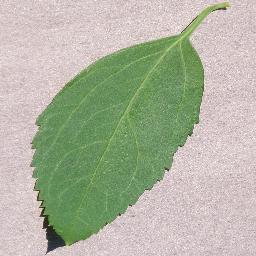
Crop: cherry
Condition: (including_sour)_healthy